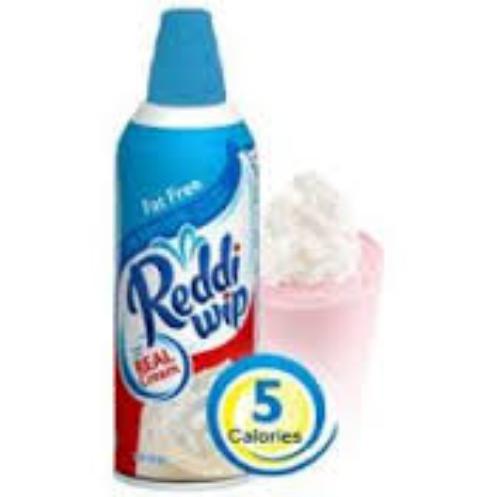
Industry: Food